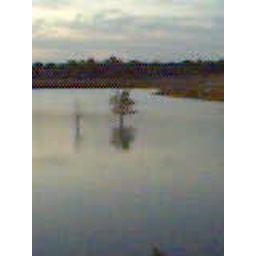
small tree in the middle of a lake in Shelby Farms Park, Memphis, Tennessee, USA